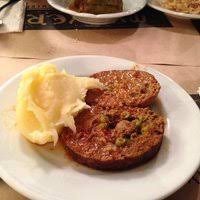
Yemek: mucver